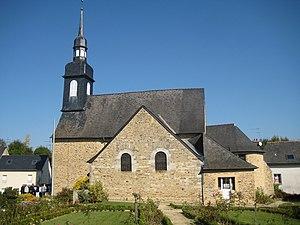
Église Saint-Exupère de Brécé
Brécé est une commune française située dans le département d'Ille-et-Vilaine en région Bretagne, peuplée de 2 106 habitants.